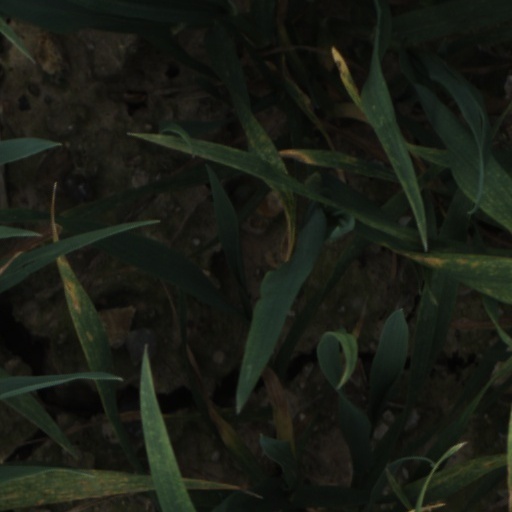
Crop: wheat